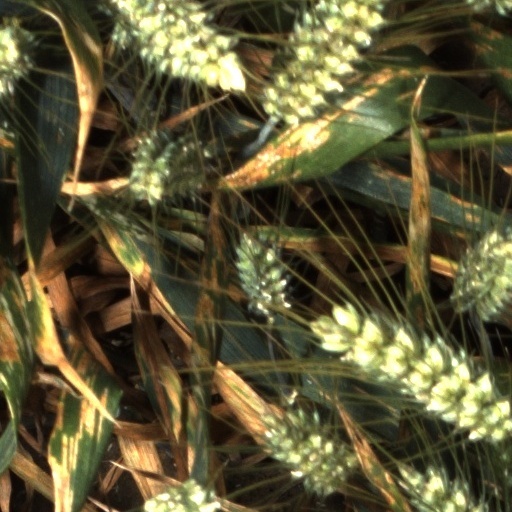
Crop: wheat